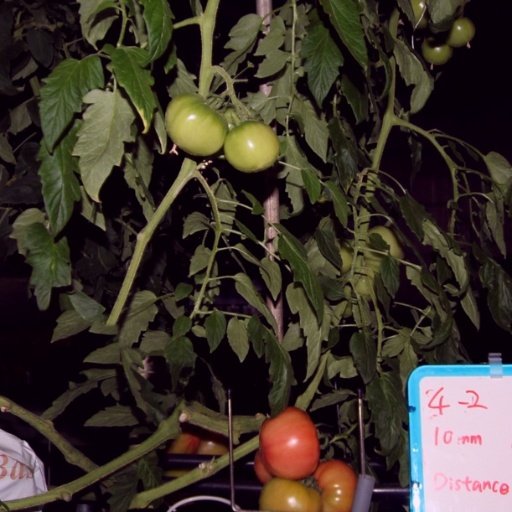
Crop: tomato